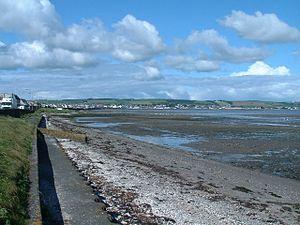
Stranraer, est une ville située dans le council area de Dumfries and Galloway, dans la région de lieutenance de Wigtown et dans l'ancien comté de Wigtownshire. De 1975 à 1996, elle fut la capitale administrative du district de Wigtown, au sein de la région du Dumfries and Galloway.